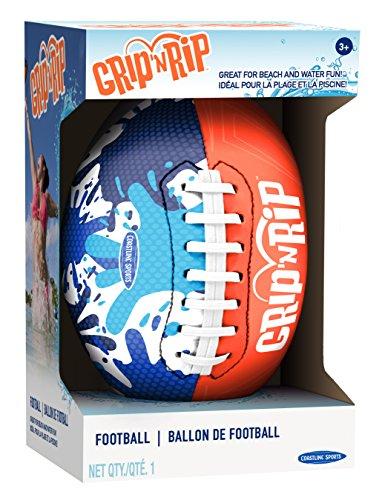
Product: Hedstrom Coastline Sports Grip 'n Rip Football
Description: Polyester material provides great grip.
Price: $11.99
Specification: ProductDimensions:8.5x5.3x5.3inches|ItemWeight:4.8ounces|ShippingWeight:4.8ounces(Viewshippingratesandpolicies)|DomesticShipping:ItemcanbeshippedwithinU.S.|InternationalShipping:ThisitemcanbeshippedtoselectcountriesoutsideoftheU.S.LearnMore|ASIN:B01LX2ZKHP|Itemmodelnumber:51-51714AZ|Manufacturerrecommendedage:36months-15years